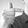
ASL letter: T